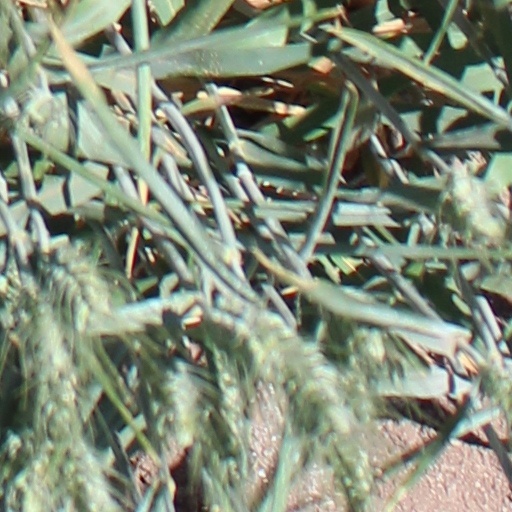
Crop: wheat